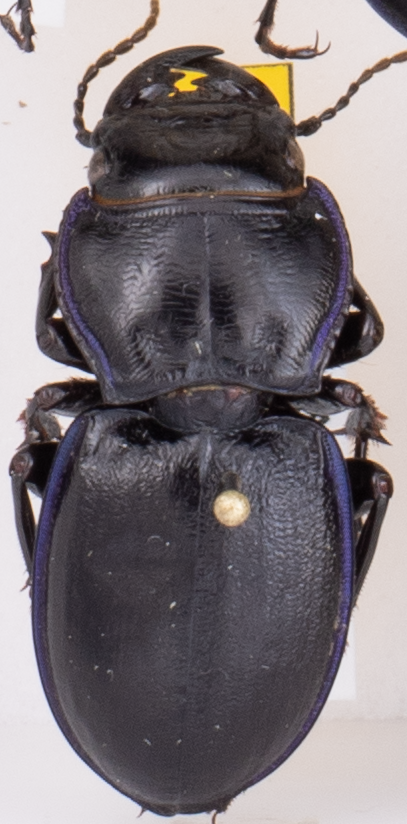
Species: Pasimachus elongatus
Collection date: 2015-08-17
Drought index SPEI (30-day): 0.318
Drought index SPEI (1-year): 0.454
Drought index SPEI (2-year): -0.27